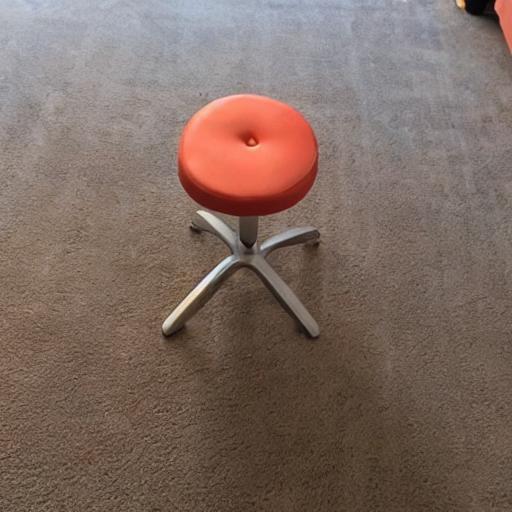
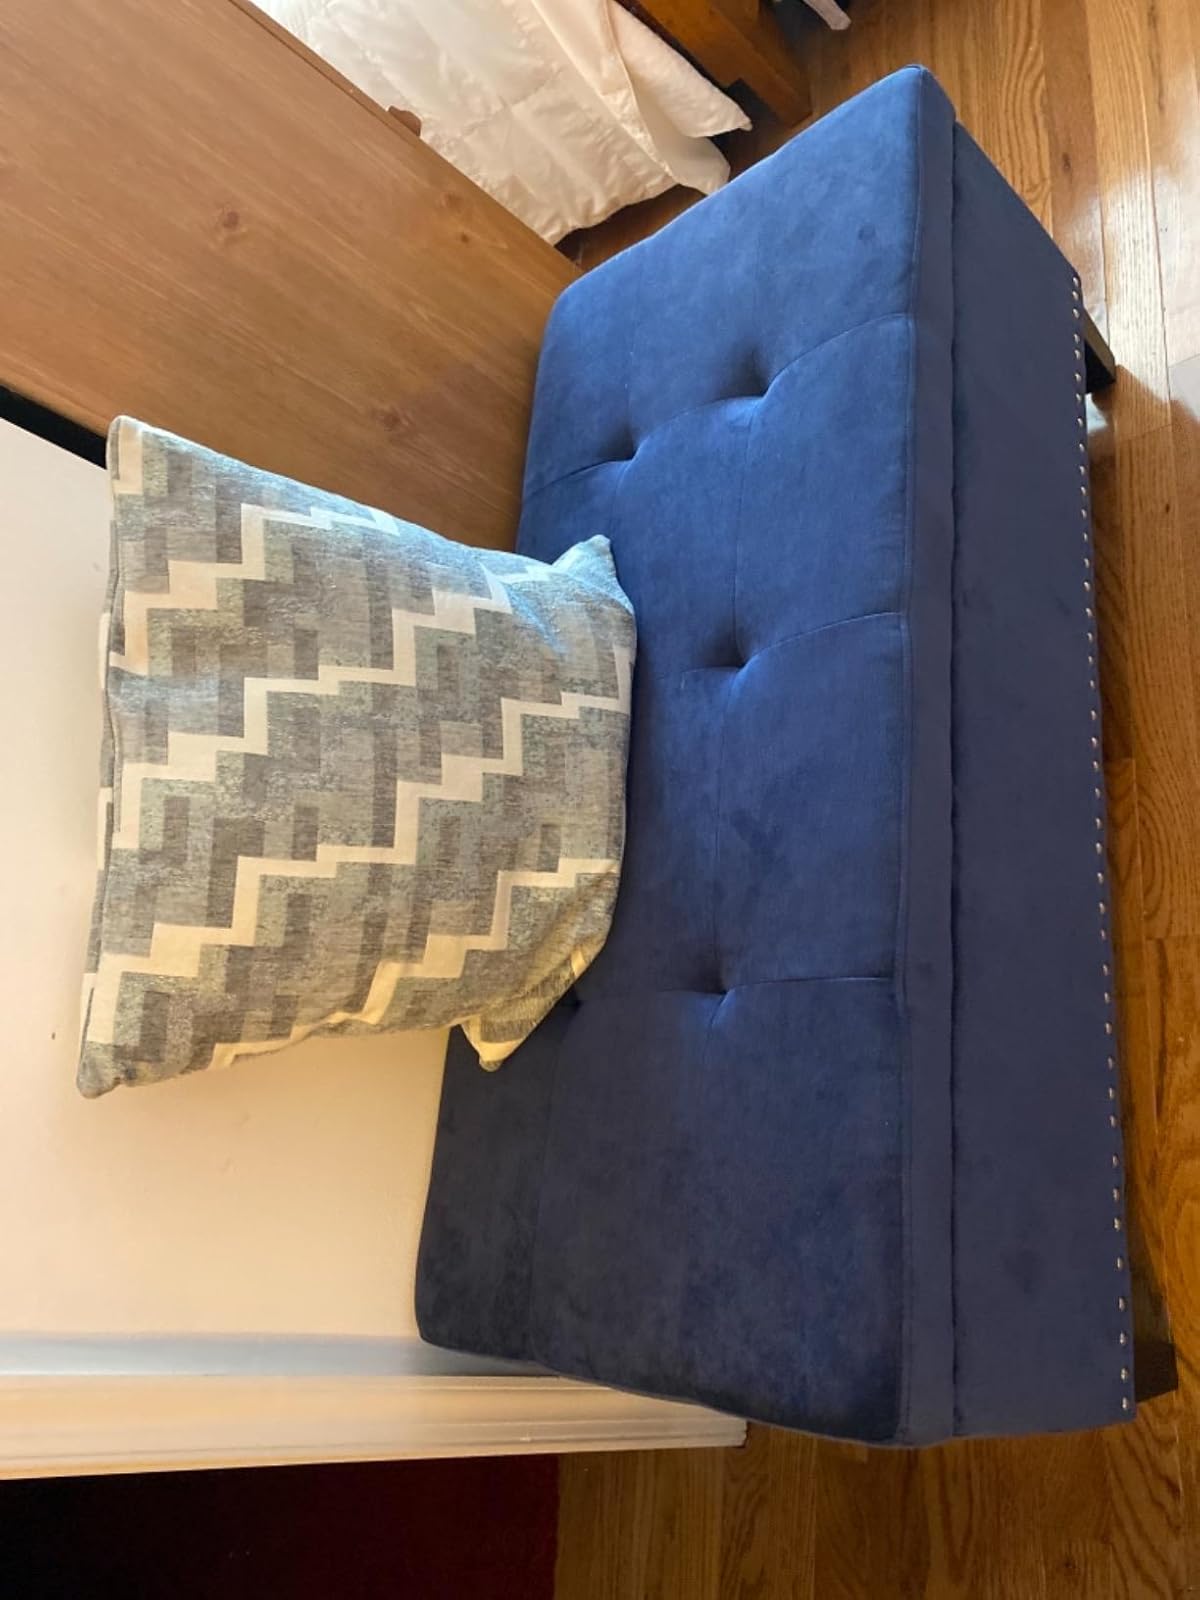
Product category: stool
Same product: no